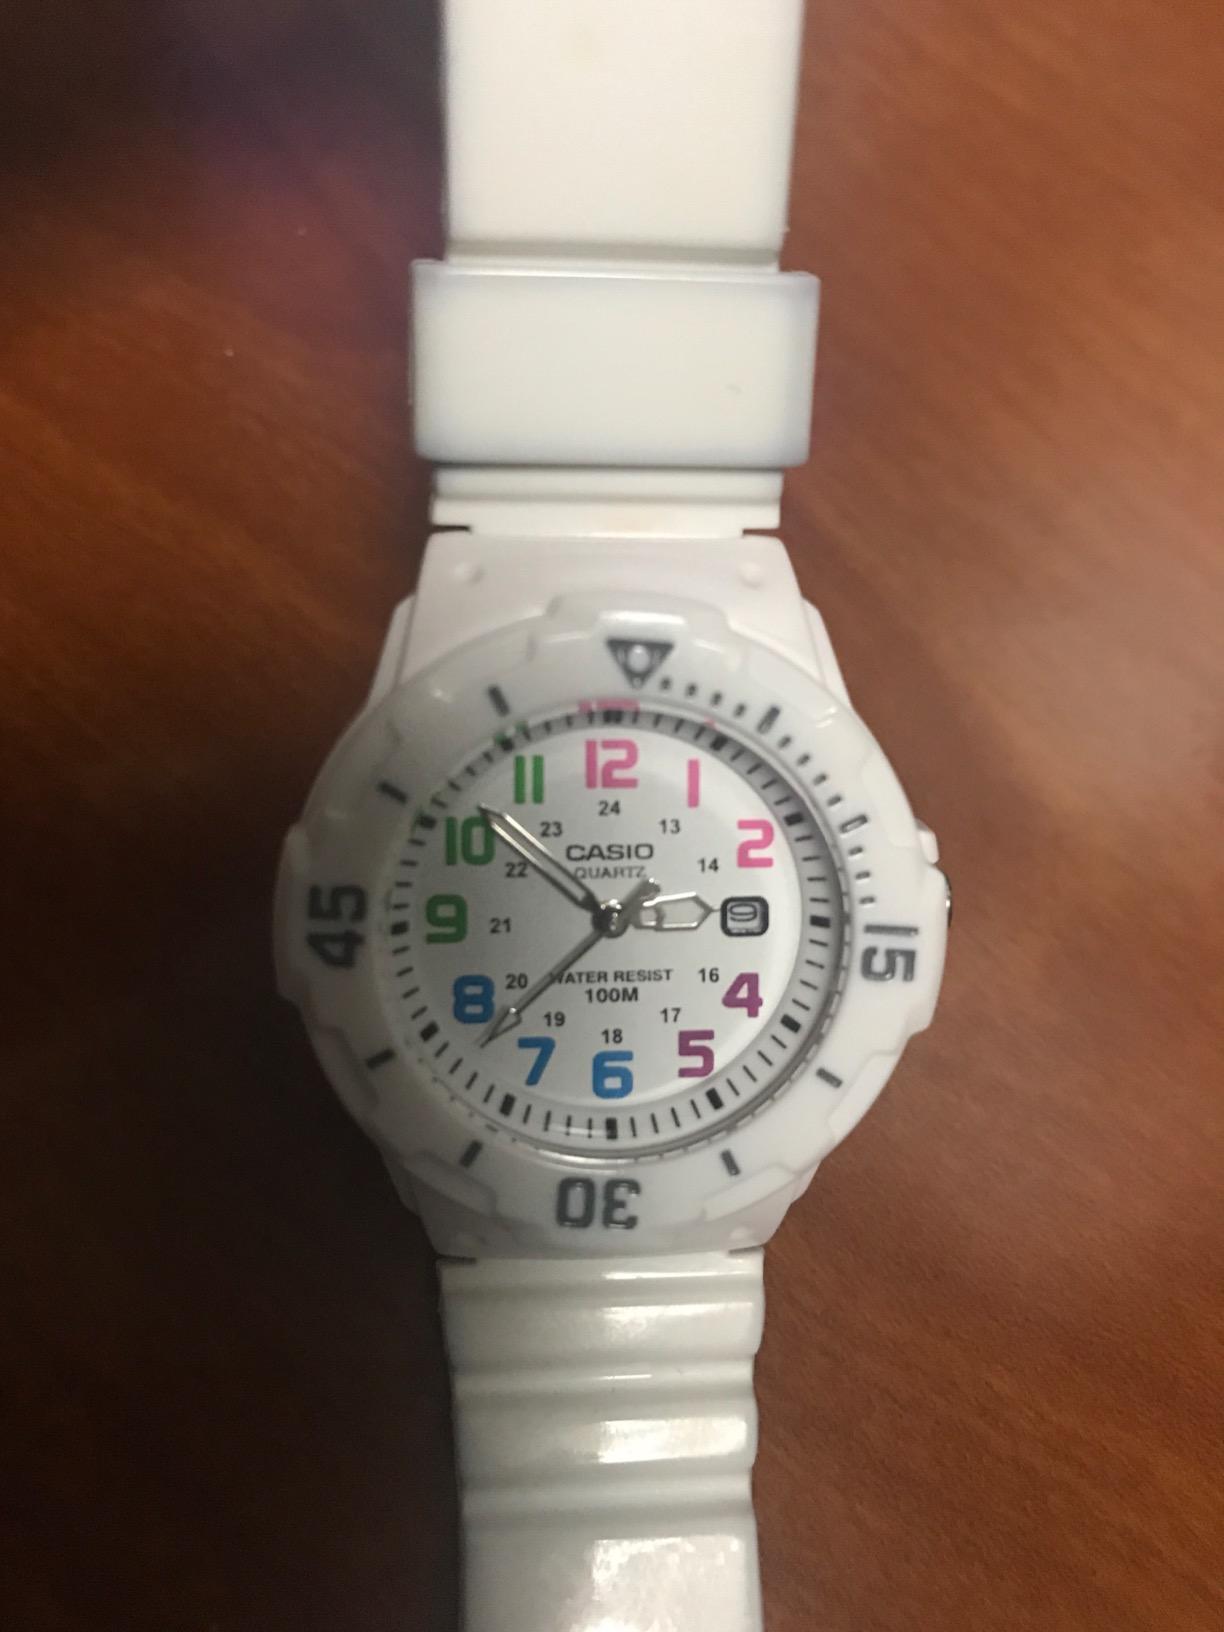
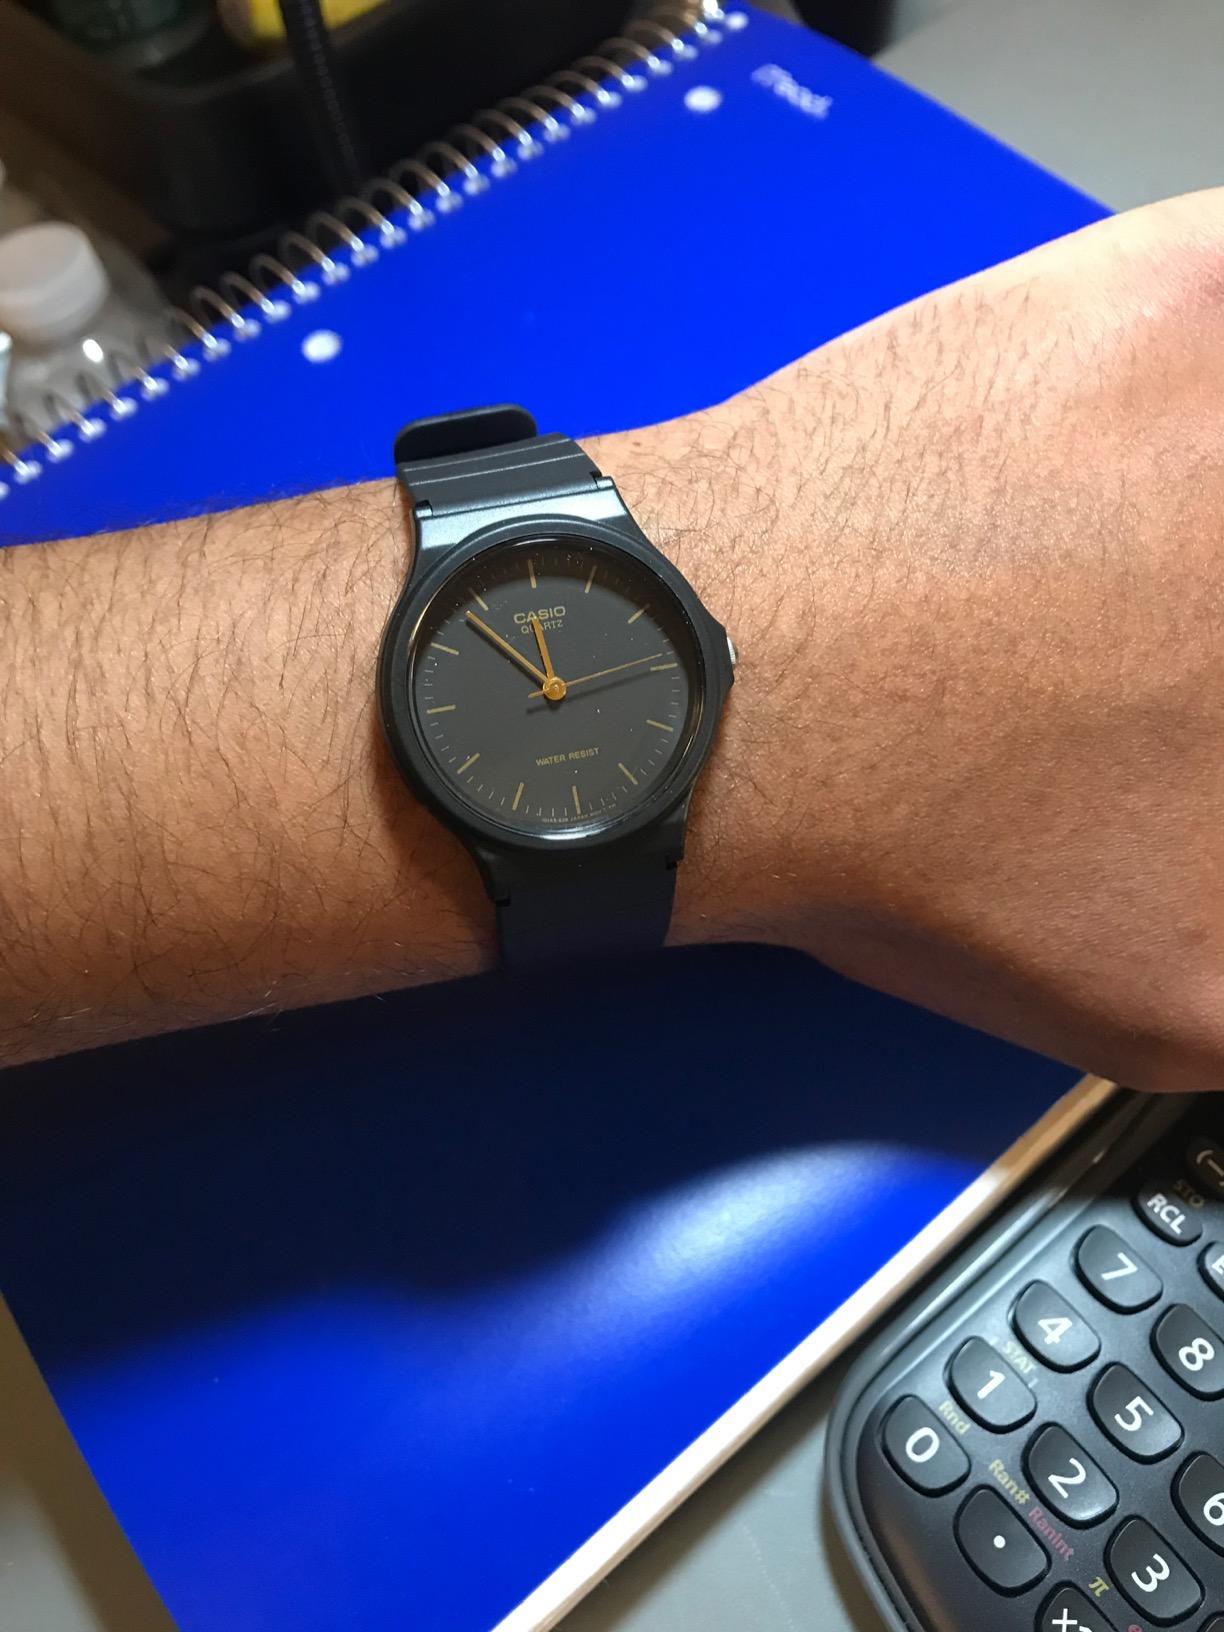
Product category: accessories_watch
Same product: no